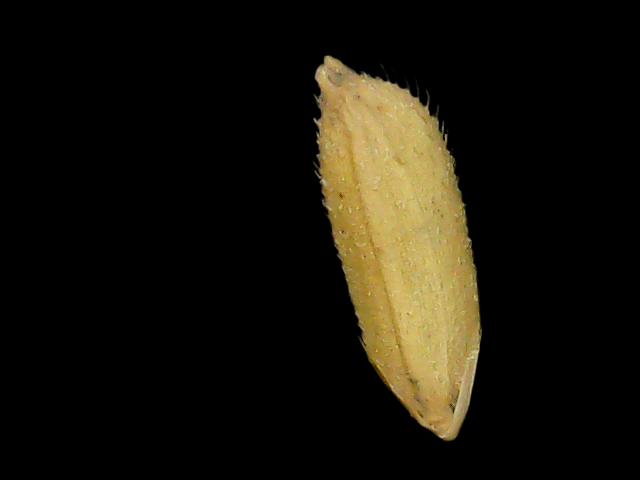
Rice variety: Binadhan17